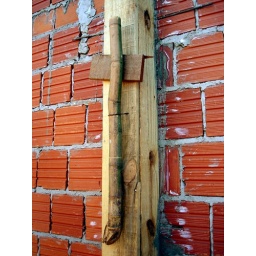
bamboo holds concrete column box in place